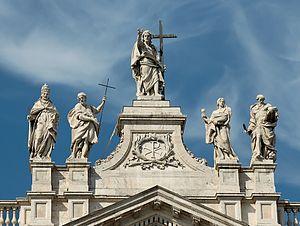
Le Christ entouré par saint Jean-Baptiste, saint Jean l'Évangéliste et des docteurs de l'Église. Attique de la basilique Saint-Jean-de-Latran (Rome). Italiano: Il Cristo, fiancheggiato da San Giovanni Battista, San Giovanni Evangelista e da due Dottori della Chiesa. Attico della Basilica di San Giovanni in Laterano (Roma).